Art of the late 16th century in Milan

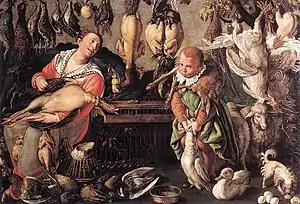
Vincenzo Campi - "Poulterers" (c. 1580), Pinacoteca di Brera, Milan

The church of Santa Maria presso San Celso was begun in the 15th century, but much of its appearance is due to designs made from 1570 onward. The facade was designed by Alessi, originally based on Michelangelo's designs for the Florentine Basilica of San Lorenzo. The design was later modified and completed by Martino Bassi: however, the typical elements of the Perugian architect already present in Palazzo Marino can be recognized, resulting in a rich plastic decoration, contrasting, however, with Solari's pre-existing late Renaissance quadriporticus. The facade is made of marble, divided into four horizontal and five vertical orders, and is centered on the elaborate portal with a broken tympanum supported by four columns: the central part is the most decorated, with statues surmounting the portal, lavish bas-reliefs, and the large window contained in the space of a double order of pilasters holding up the tympanum with carved stories from the Bible. The rich decoration of the front is extended throughout the available space by statues and bas-reliefs made mainly by Annibale Fontana and Stoldo Lorenzi, whose main themes are the Annunciation and Assumption of the Virgin Mary.